Peter Shumlin

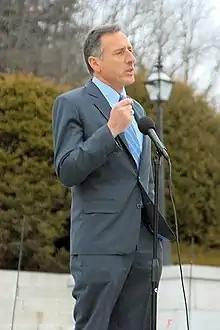
Shumlin in 2010

On November 16, 2009, Shumlin announced his candidacy for the Democratic nomination for Governor of Vermont. Shumlin placed first in the five-way August 24, 2010 Democratic primary with 18,276 votes (24.48%). The close election saw three other candidates come within 3,000 votes of Shumlin. Former Lieutenant Governor Doug Racine came in second with 18,079 votes (24.22%), Secretary of State of Vermont Deborah Markowitz came in third with 17,579 votes (23.9%) and former State Senator Matt Dunne was fourth with 15,323 votes (20.8%). State Senator Susan Bartlett came in a distant fifth with 3,759 votes (5.1%). Racine requested a recount, which confirmed Shumlin as the winner.